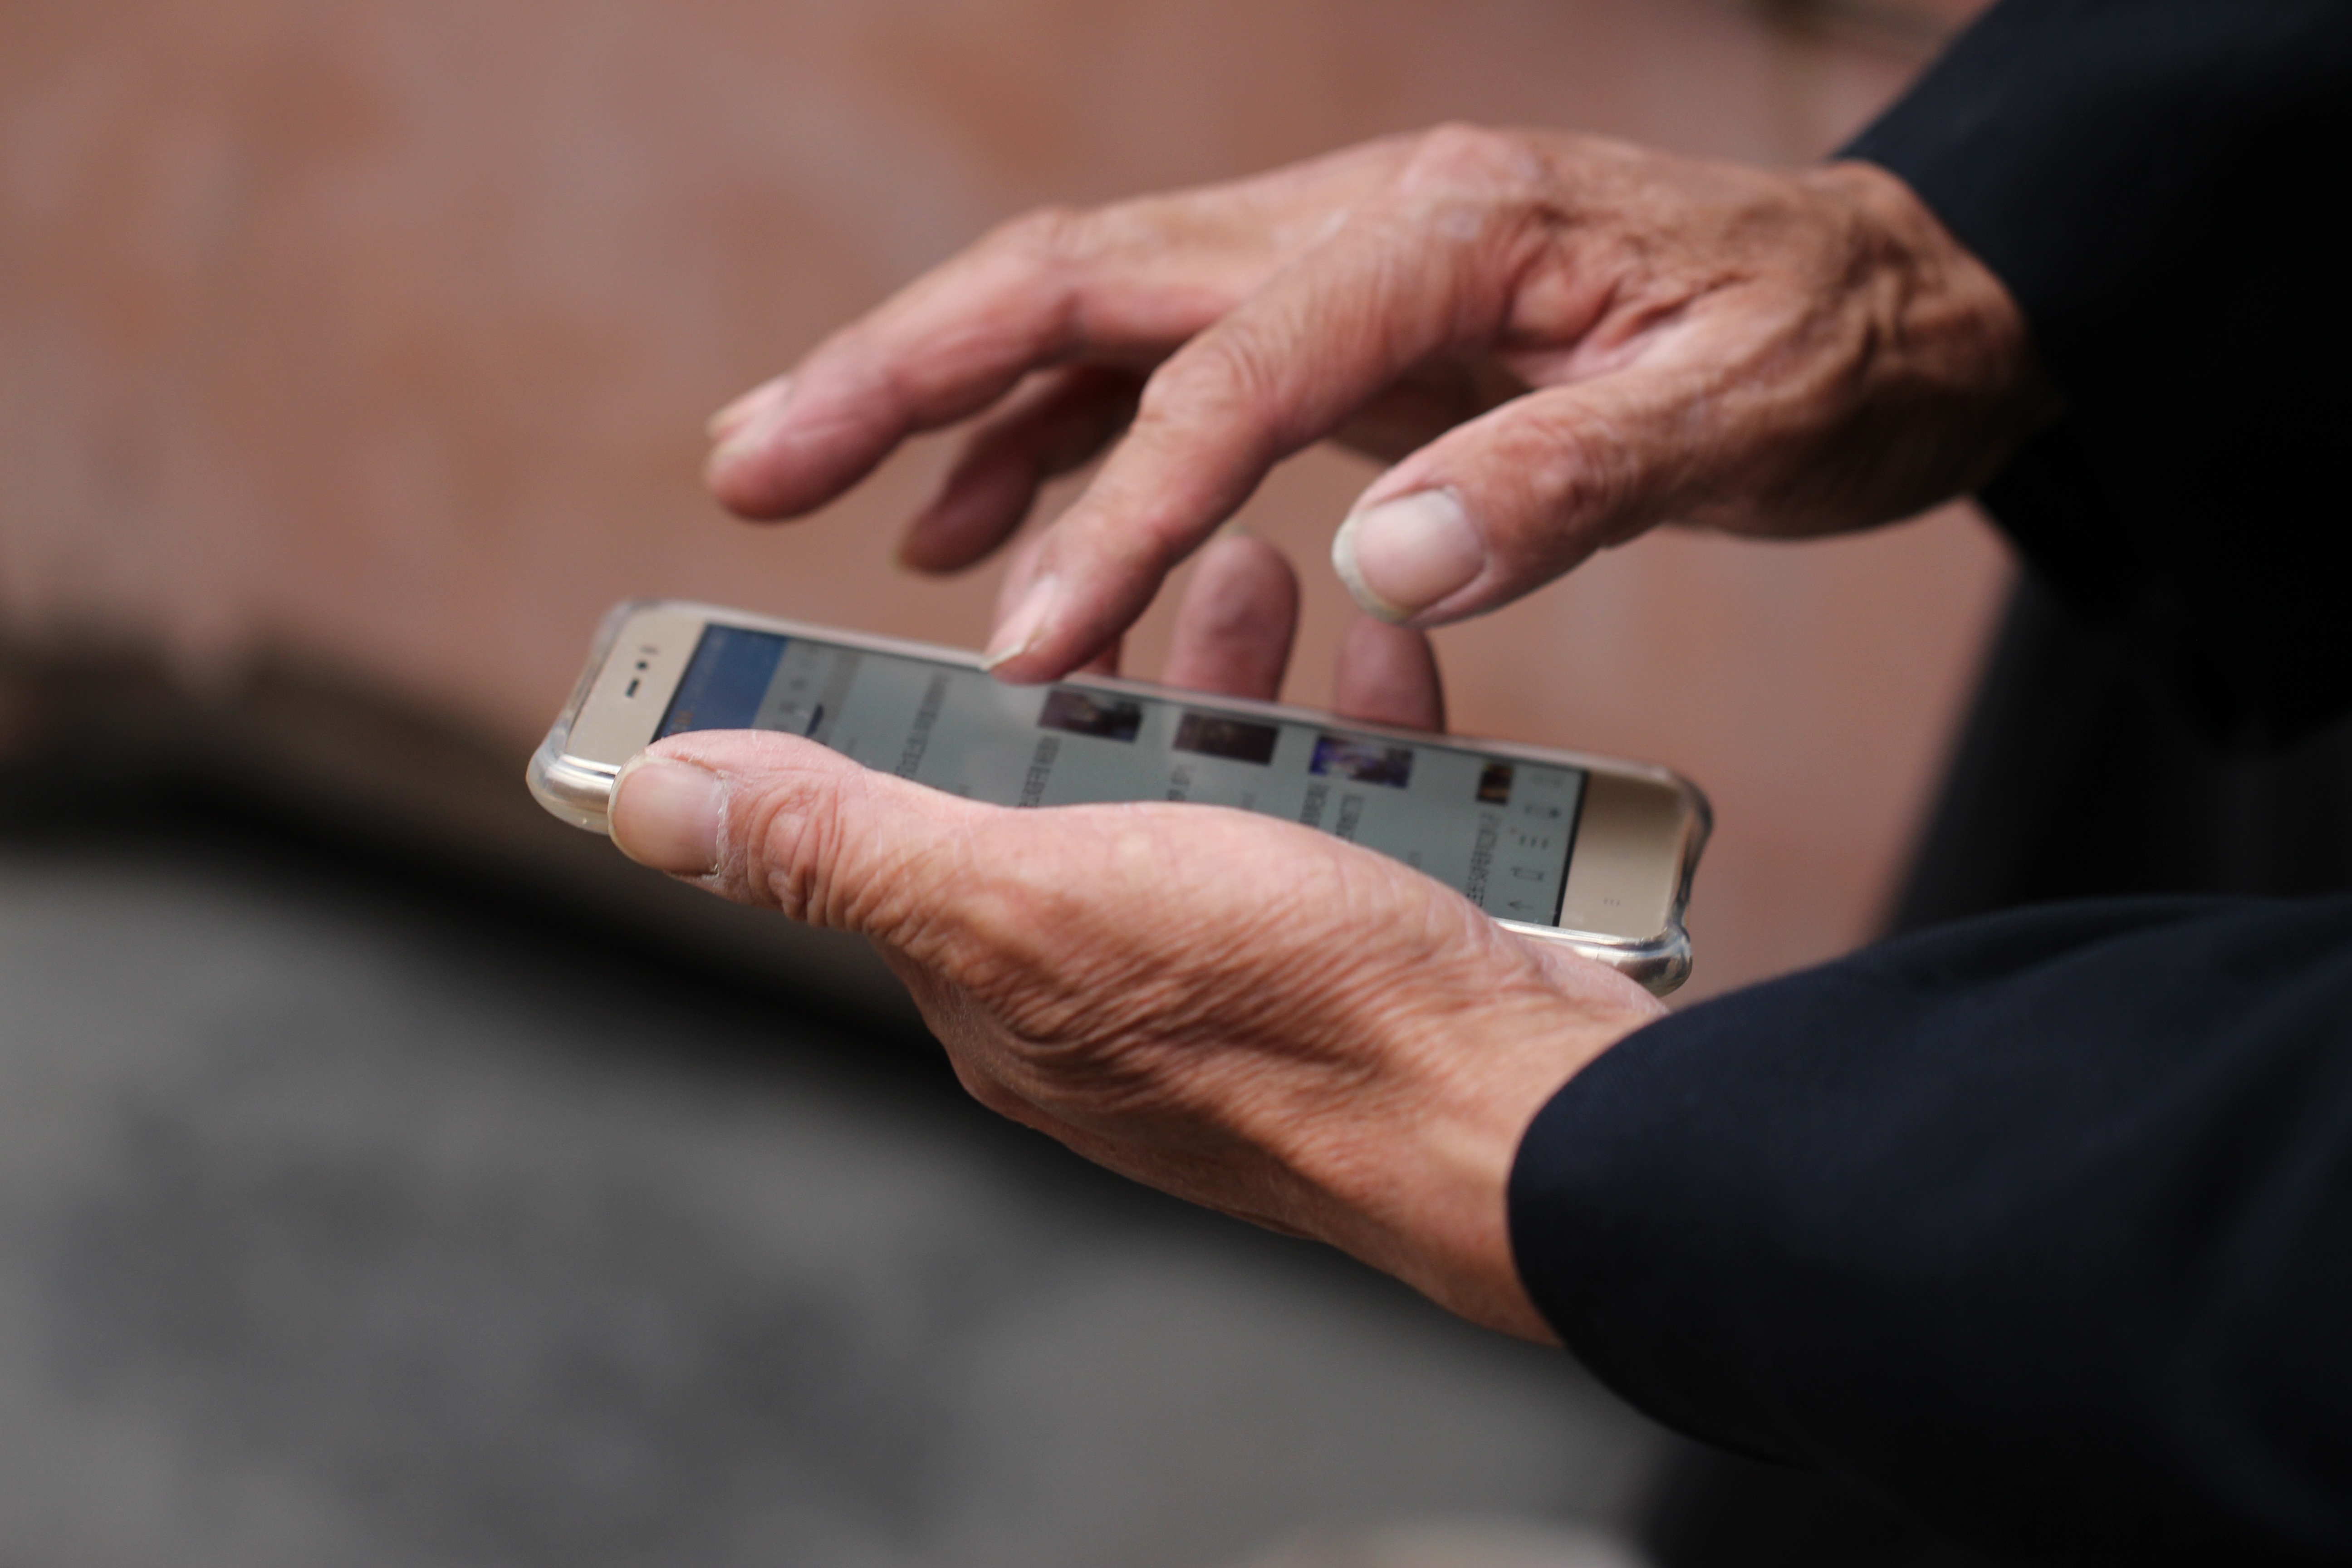
smartphone, mobile, writing, hand, screen, guitar, photo, touch, finger, tablet, phone, communication, mobile phone, close up, hands, keep, touch screen, string instrument, plucked string instruments